Endel Puusepp

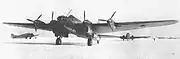
Soviet heavy bomber Petlyakov Pe-8.

By that time, the Soviet Union was involved in negotiations with the Allies concerning the opening of the Western front. It was decided to send a Soviet delegation headed by the Foreign Minister Vyacheslav Molotov, first to Great Britain and then to the United States. Puusepp was chosen to be the pilot for this unprecedented and highly risky operation, involving flying over the front line and enemy-controlled territories. On May 29, 1942, after stopping in Tealing, Prestwick, Reykjavík, and Goose Bay, the Petlyakov Pe-8 plane with the Soviet delegation on board landed in Washington. Returning home was even more perilous. Puusepp feared the Nazis were aware of the completed negotiations, and would intend to intercept the delegation on its way back. A ruse was employed involving reports published by the Soviet press, announcing the successful return of the Soviet delegation. It was only after this act of disinformation that the airplane set course for Moscow. For successful completion of the mission, Puusepp was given the honorary title Hero of the Soviet Union.